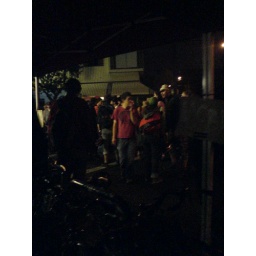
filmed by bike @ clinton st theater